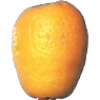
Label: Kumquats 1